Sechelt (steamboat)

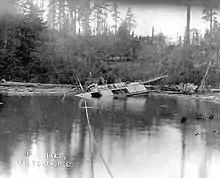
"Sechelt" sunk at Bowen Island, BC, November 1910

The new Canadian owners renamed the vessel "Sechelt", after the town, peninsula and inlet in British Columbia, all ultimately named after the Shishalh people, one of the First Nations of British Columbia. "Sechelt" was first placed on the Vancouver–Sechelt route up the Strait of Georgia, under the command of Captain Robert Reginald Clarke. Captain Leopold Arther Bernays also commanded "Sechelt" from June to about the end of September or October. In 1910 "Sechelt" had some difficulties on this route, striking a reef at the Vancouver harbor entrance in August and going ashore at Bowen Island in November.